Zagato

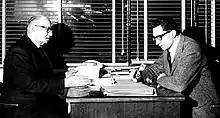
Ugo and Gianni Zagato

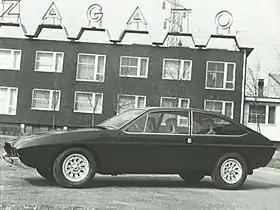
1970 Volvo GTZ

The increasing demand for specialized bodies required a change from a handcrafted to an industrial production methods. Elio Zagato found a larger location at 30 Via Arese in Terrazzano (northwest of Milan), close to Arese where Alfa Romeo would soon choose to establish new plants.